List of Rolls-Royce Merlin variants

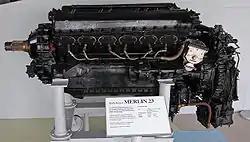
Rolls-Royce Merlin 23

This is a list of Rolls-Royce Merlin variants. Engines of a similar power output were typically assigned different model numbers based on supercharger or propeller gear ratios, differences in cooling system or carburettors, engine block construction, starting system, or arrangement of engine controls. All Merlin engines except versions 131 and 135 were "right hand tractor", i.e. the propeller rotated clockwise viewed from behind.